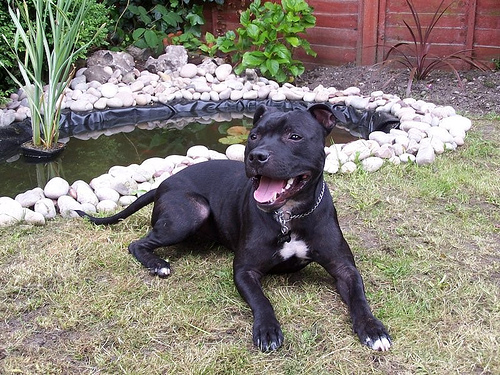
Breed: staffordshire bull terrier